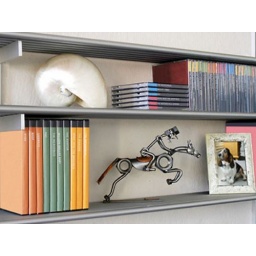
Closets For Life custom designs and builds closets for home or office in Minnesota. 952-484-0416